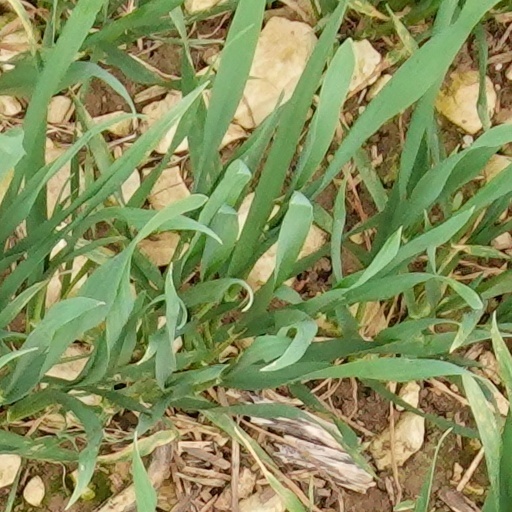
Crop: wheat